Simunul

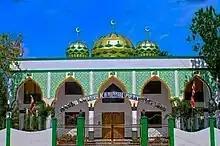
Sheik Karimal Makdum Mosque

The language spoken is Sama, also known as Sinama. The first Muslims in the Philippines are said to have arrived at Simunur. The first mosque in the Philippines was built here by Sheik Karimul Makhdum. This mosque is called the Sheik Karimal Makdum Mosque.